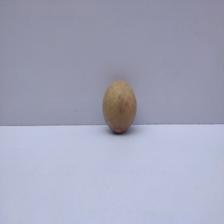
Size: Small